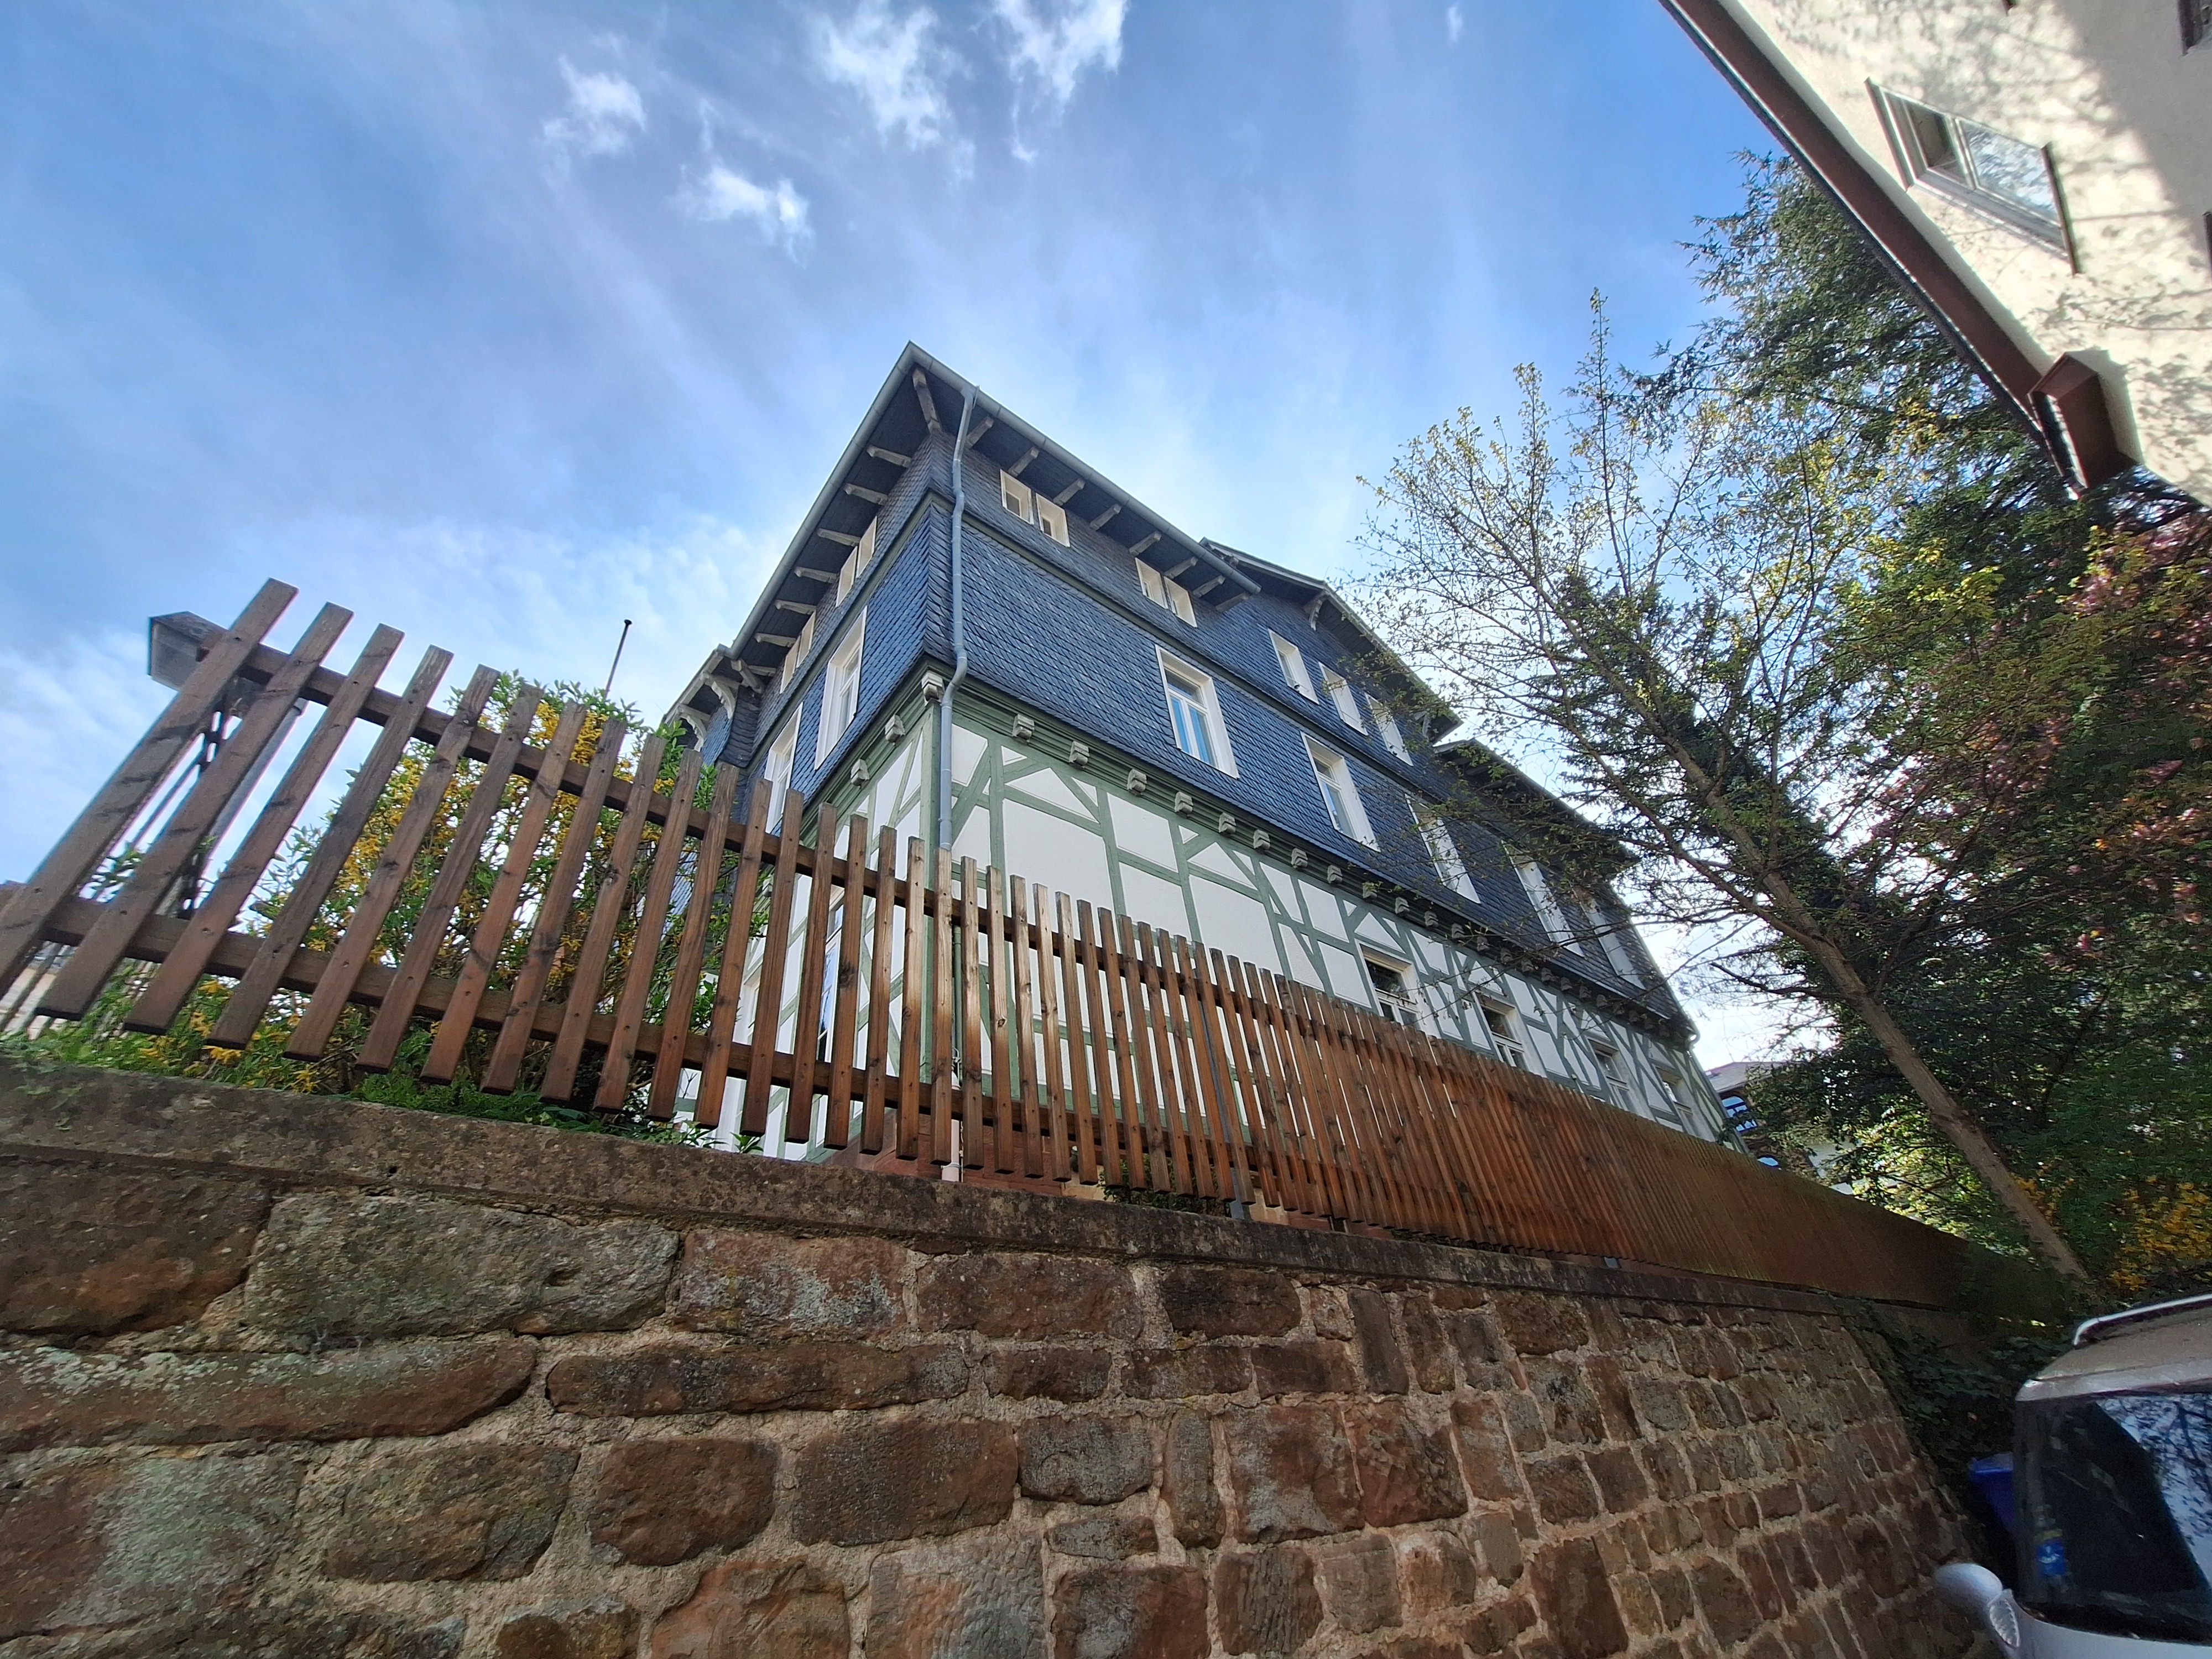
Building: Roter-Graben-10